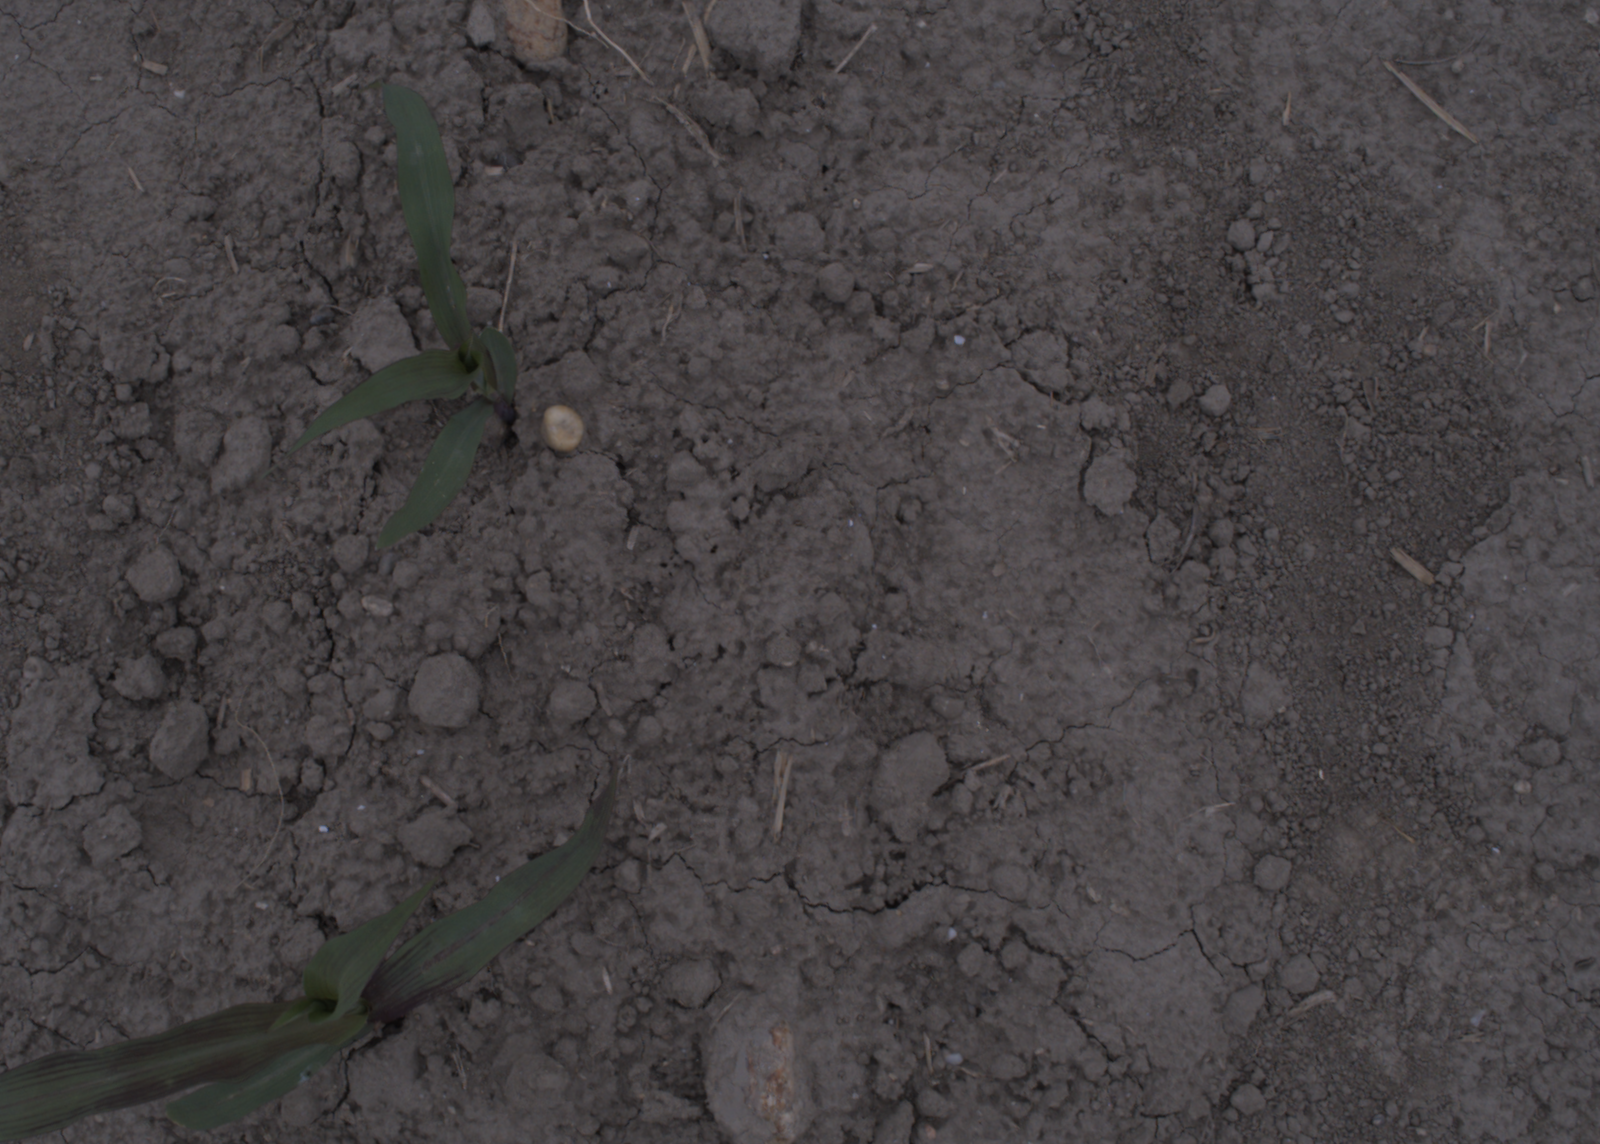
Capture date: 17.08.2020 10:17:21
Weather: cloudy
Wind: light
Seeding date: 21.07.2020
Plant canopy height (mm): 910